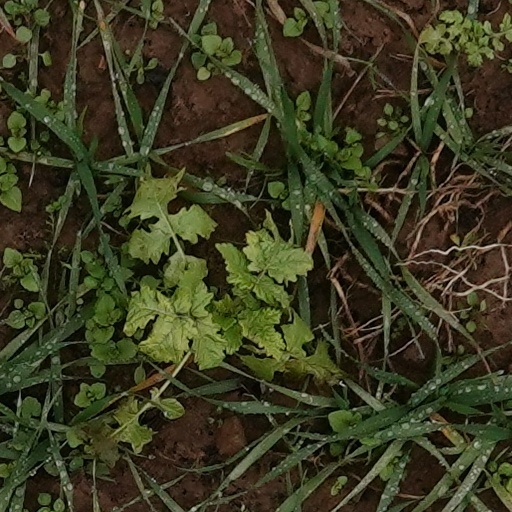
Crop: wheat